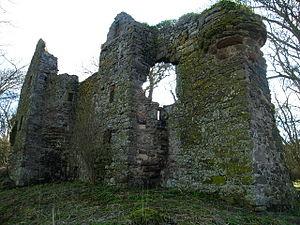
Cette liste recense les principaux châteaux du council area d'East Lothian en Écosse.